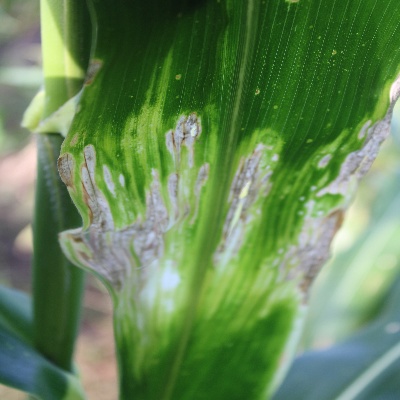
Crop: Maize
Condition: leaf spot